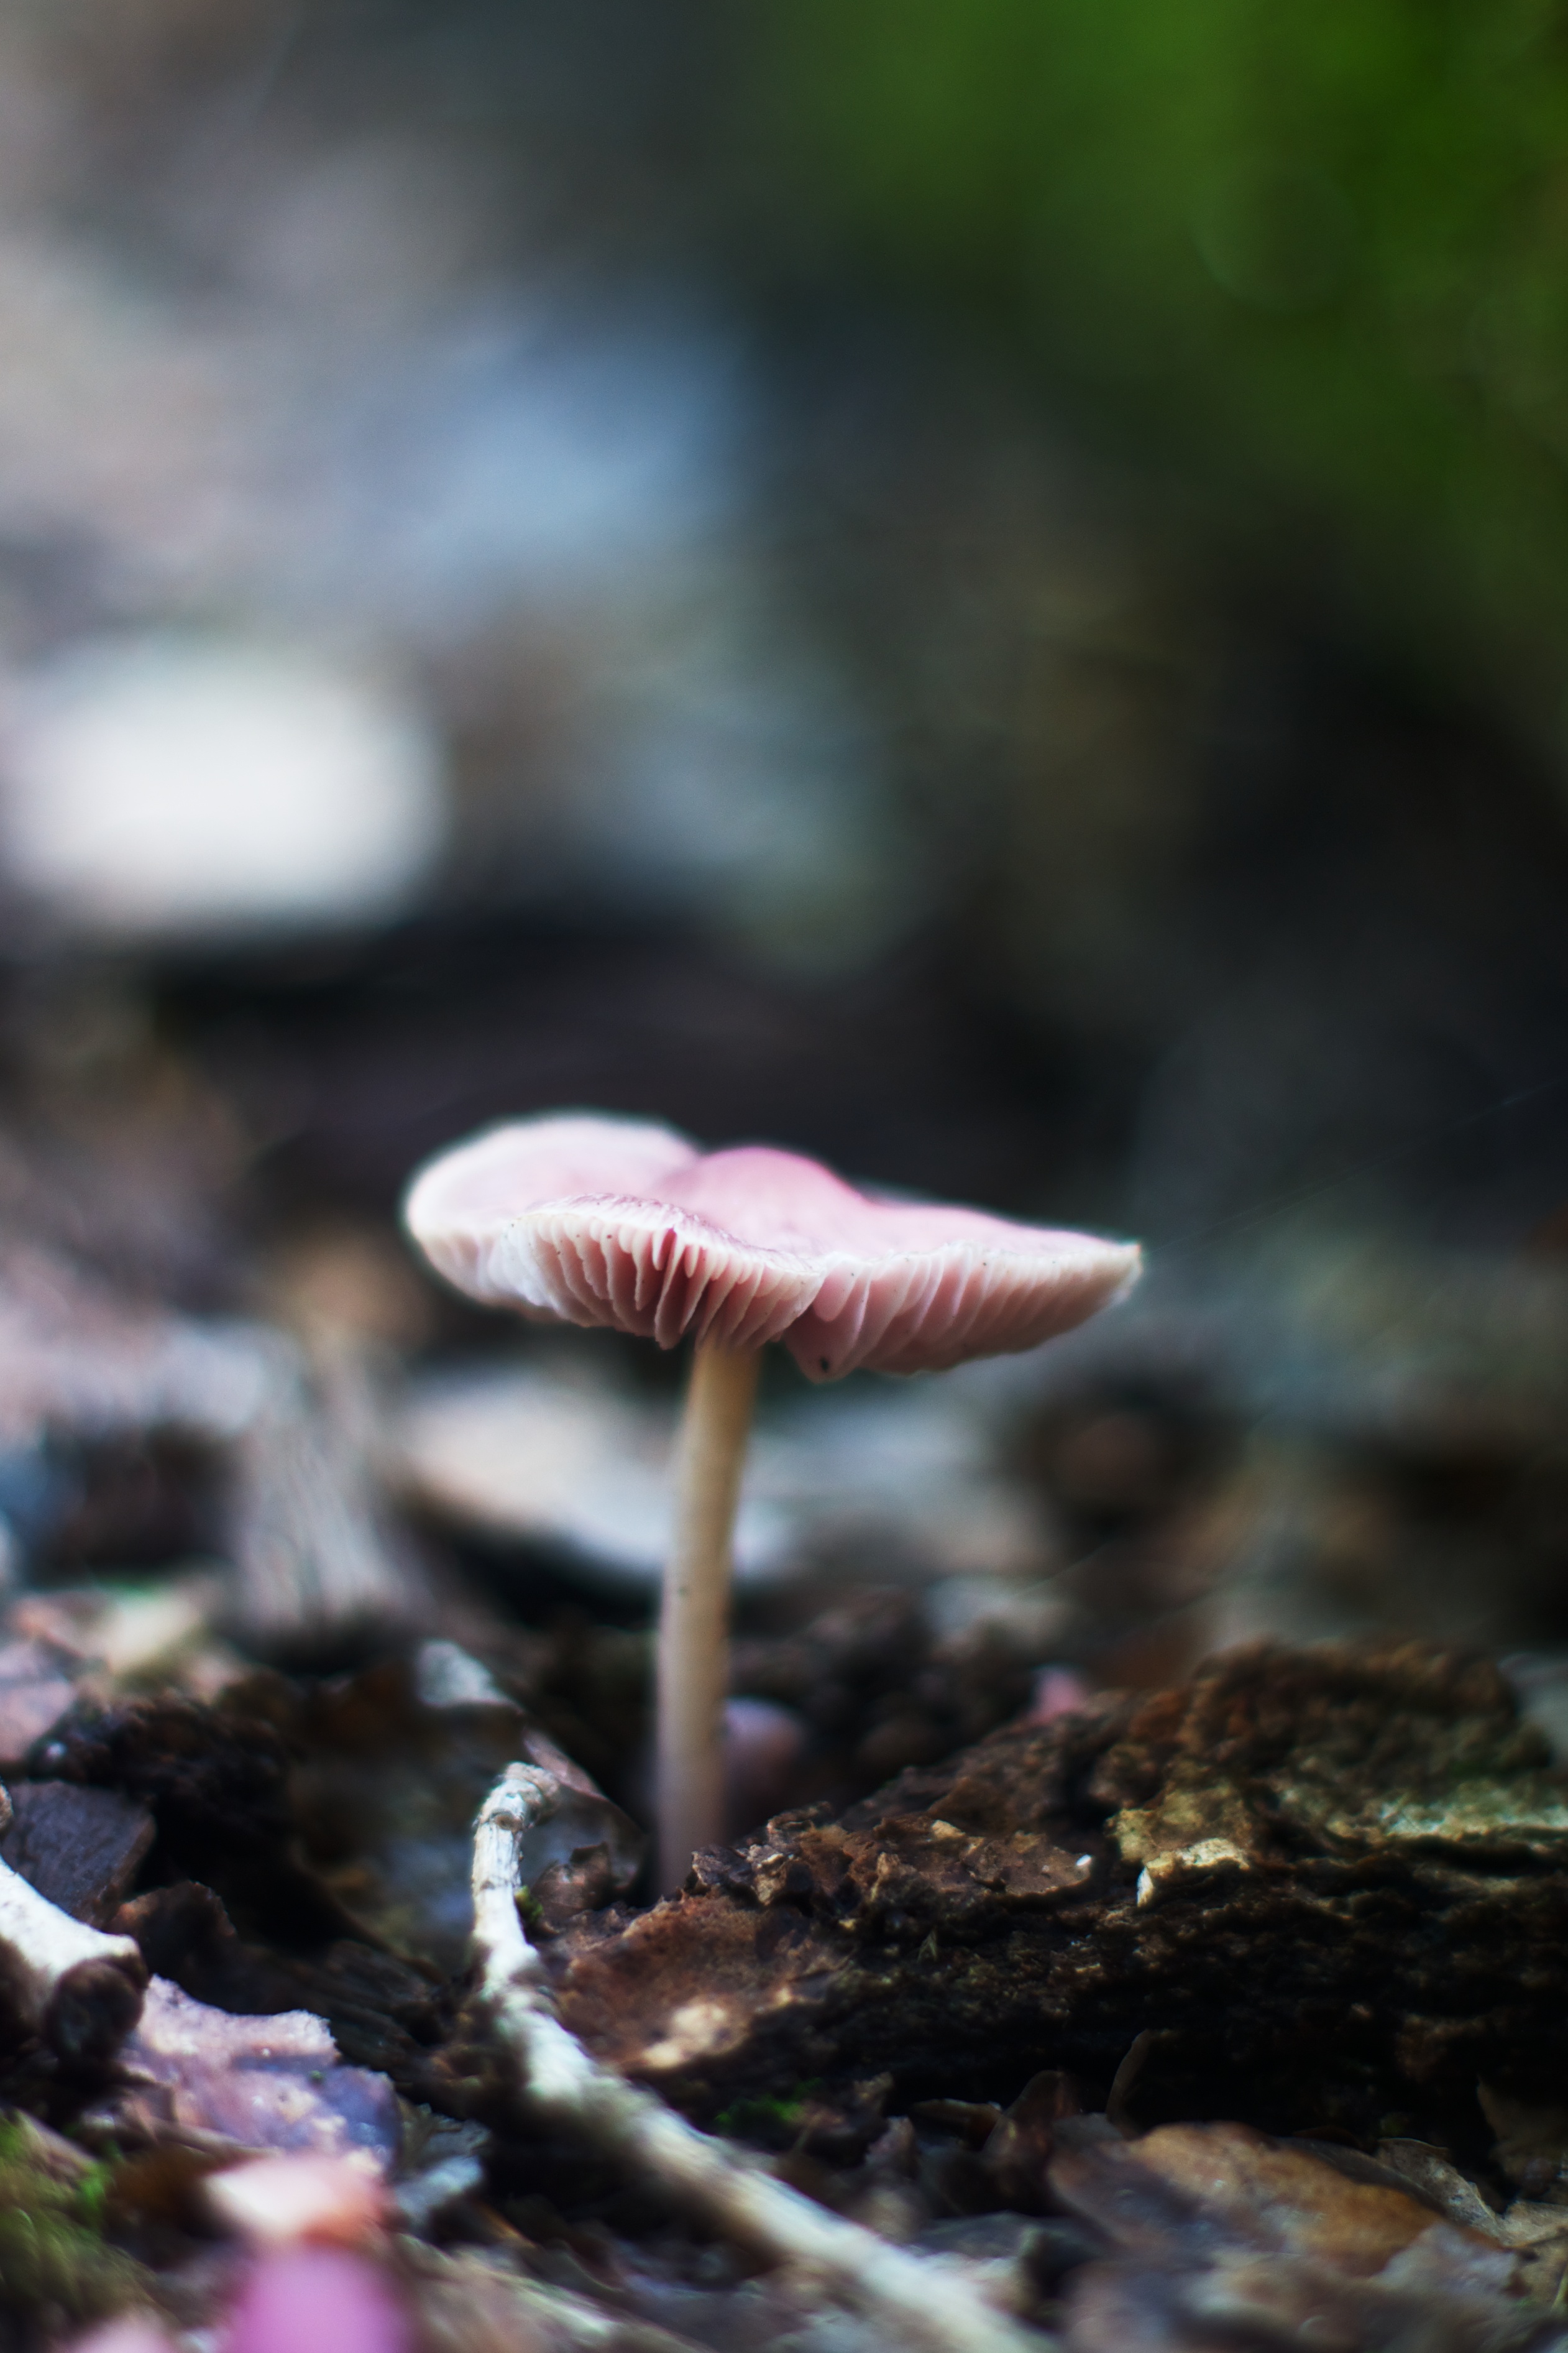
nature, forest, leaf, flower, macro, autumn, soil, botany, mushroom, flora, fauna, close up, fungus, colors, sony, tamron, 90mm, woodland, dof, a700, ashridge, macro photography, edible mushroom, medicinal mushroom